History of Wuhan

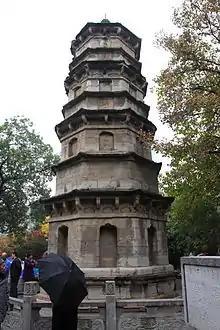
Wuying Pagoda, a Buddhist pagoda rebuilt in Wuchang during the Southern Song dynasty.

The city has long been renowned as a center for the arts (especially poetry) and for intellectual studies. Cui Hao, a celebrated poet of the Tang dynasty, visited the building in the early 8th century; his poem made it the most celebrated building in southern China.